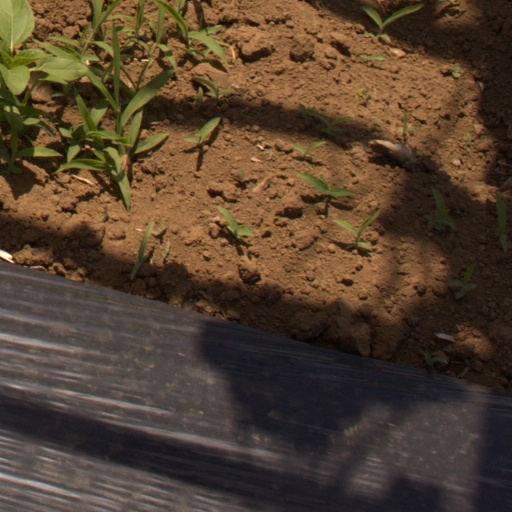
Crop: Jerusalem artichoke